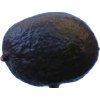
Label: black_avocado